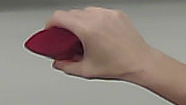
Product: loreal_shampoo